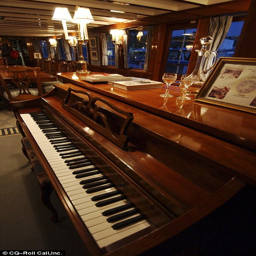
a piano used for entertaining presidential guests , seen on board